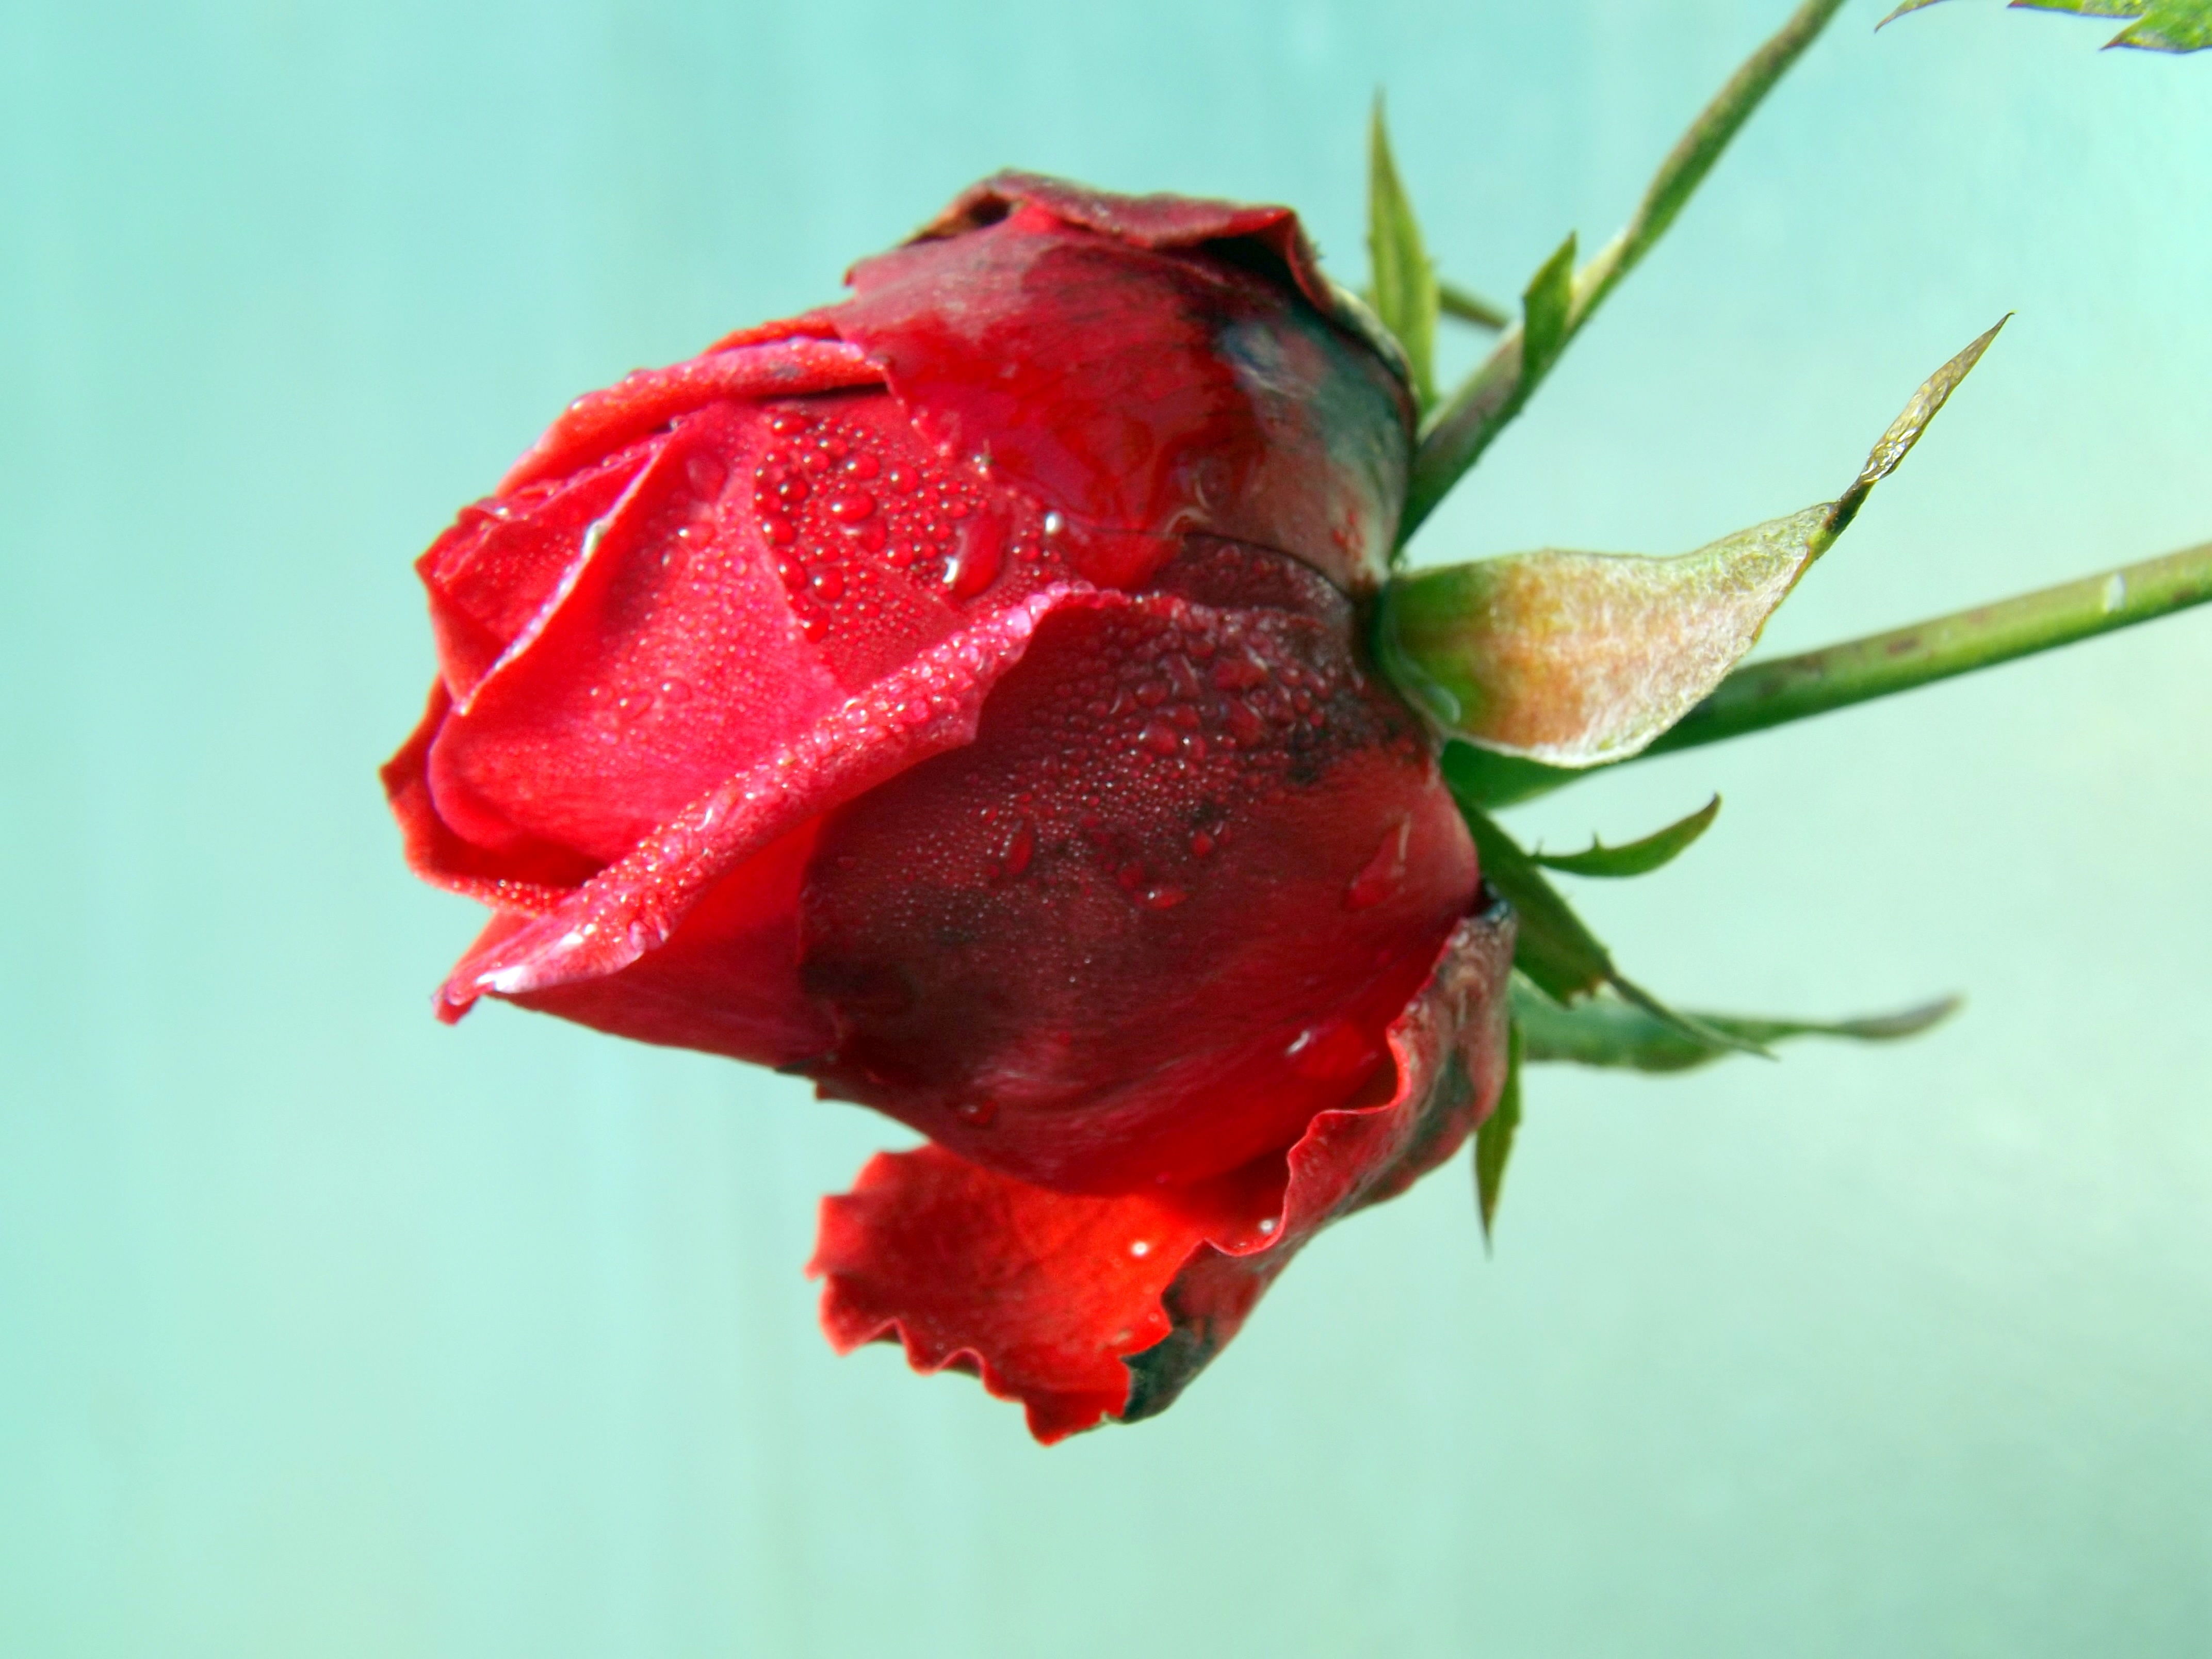
water, dew, plant, photography, leaf, flower, petal, rose, red, produce, flora, close up, petals, drops, bud, macro photography, flowering plant, garden roses, rose family, plant stem, land plant